Baháʼí Faith in North America

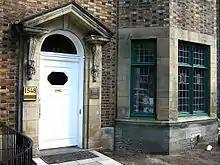
The home of May and William Maxwell, the only private home in Canada where ʻAbdu'l-Bahá stayed.

The Canada 2011 Census National Household Survey recorded 18,945 Baháʼís. In 2018, the Bahá’í Community of Canada's official website stated it had some 30,000 members, with a Spiritual Assembly found in most of the approximately 1,200 Bahá’í communities throughout the 13 provinces and territories of Canada. Canada is officially a bilingual (English-French) country, which also has a large population (roughly 5% of total) of indigenous peoples; the Bahá’í Community of Canada notes that its membership is quite diverse, French and English, more than 18% of from First Nations and Inuit backgrounds, and 30% foreign born who had immigrated to Canada.